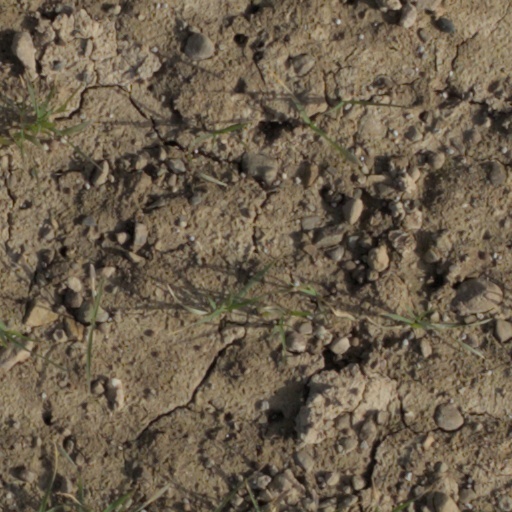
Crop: wheat